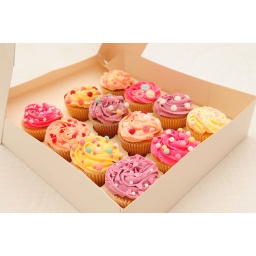
Cupcakes for girls - in box